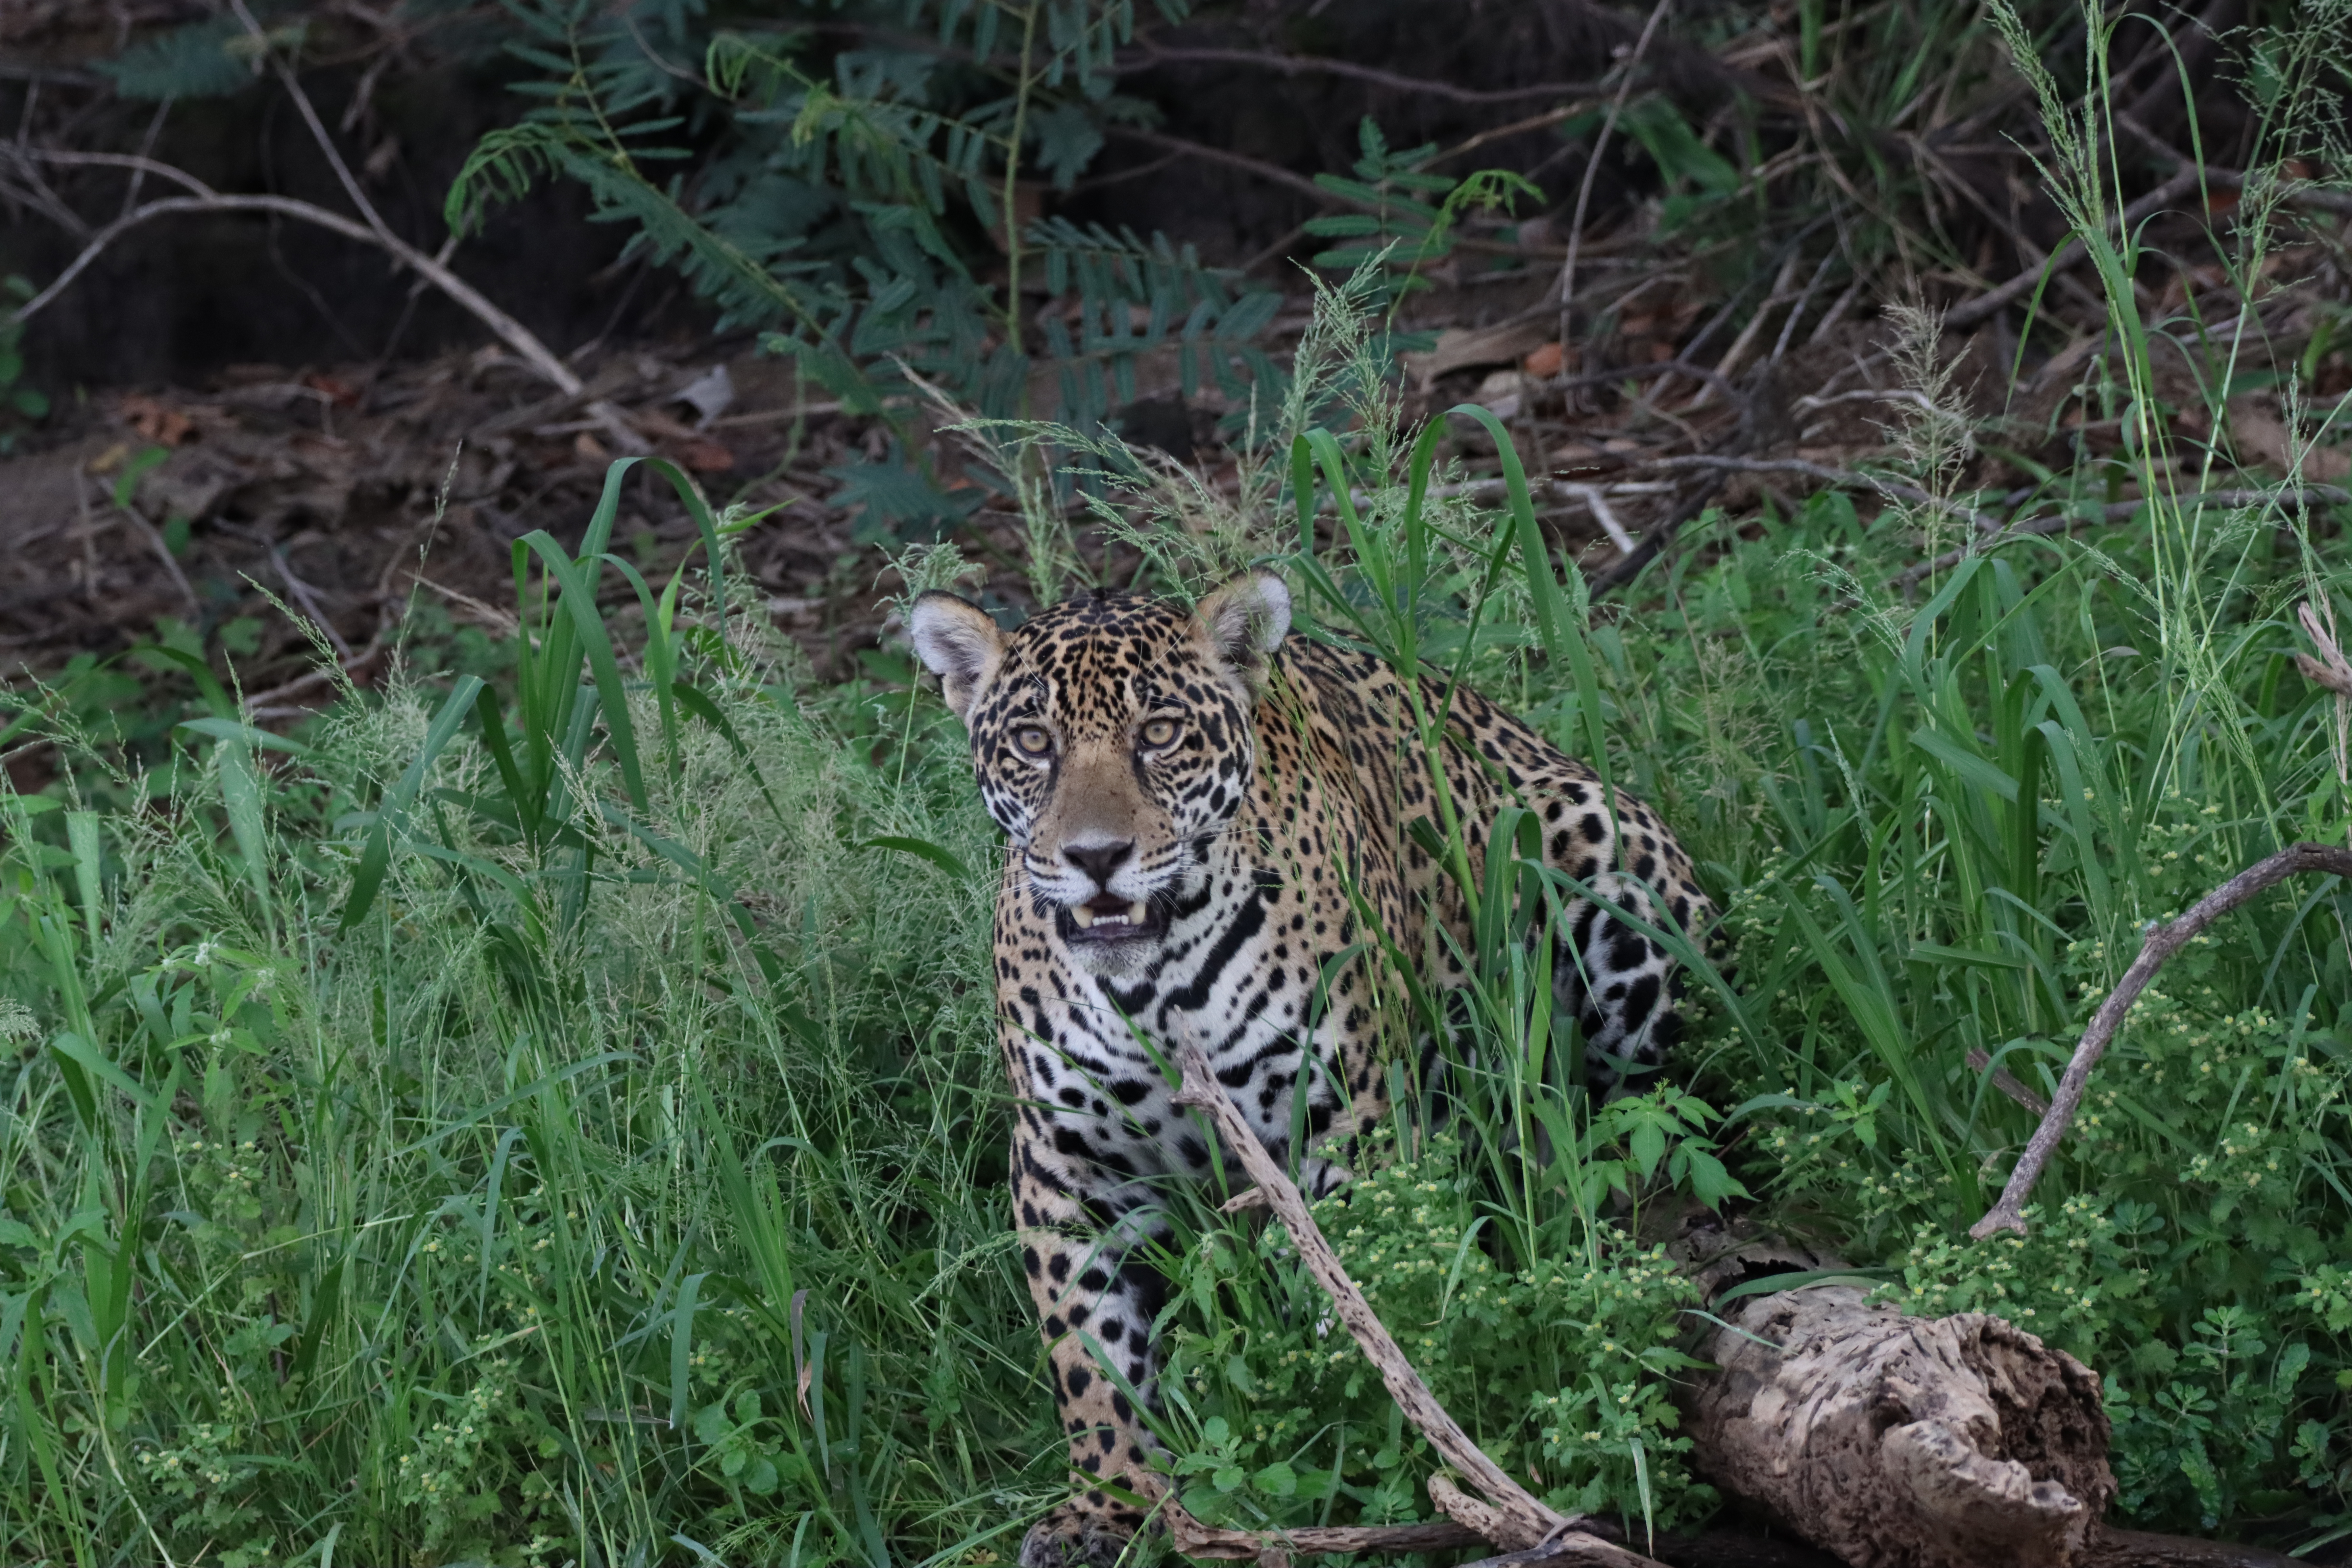
Jaguar: Abril